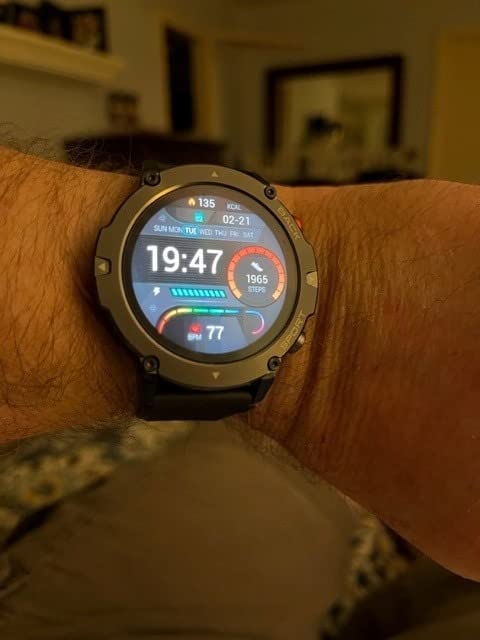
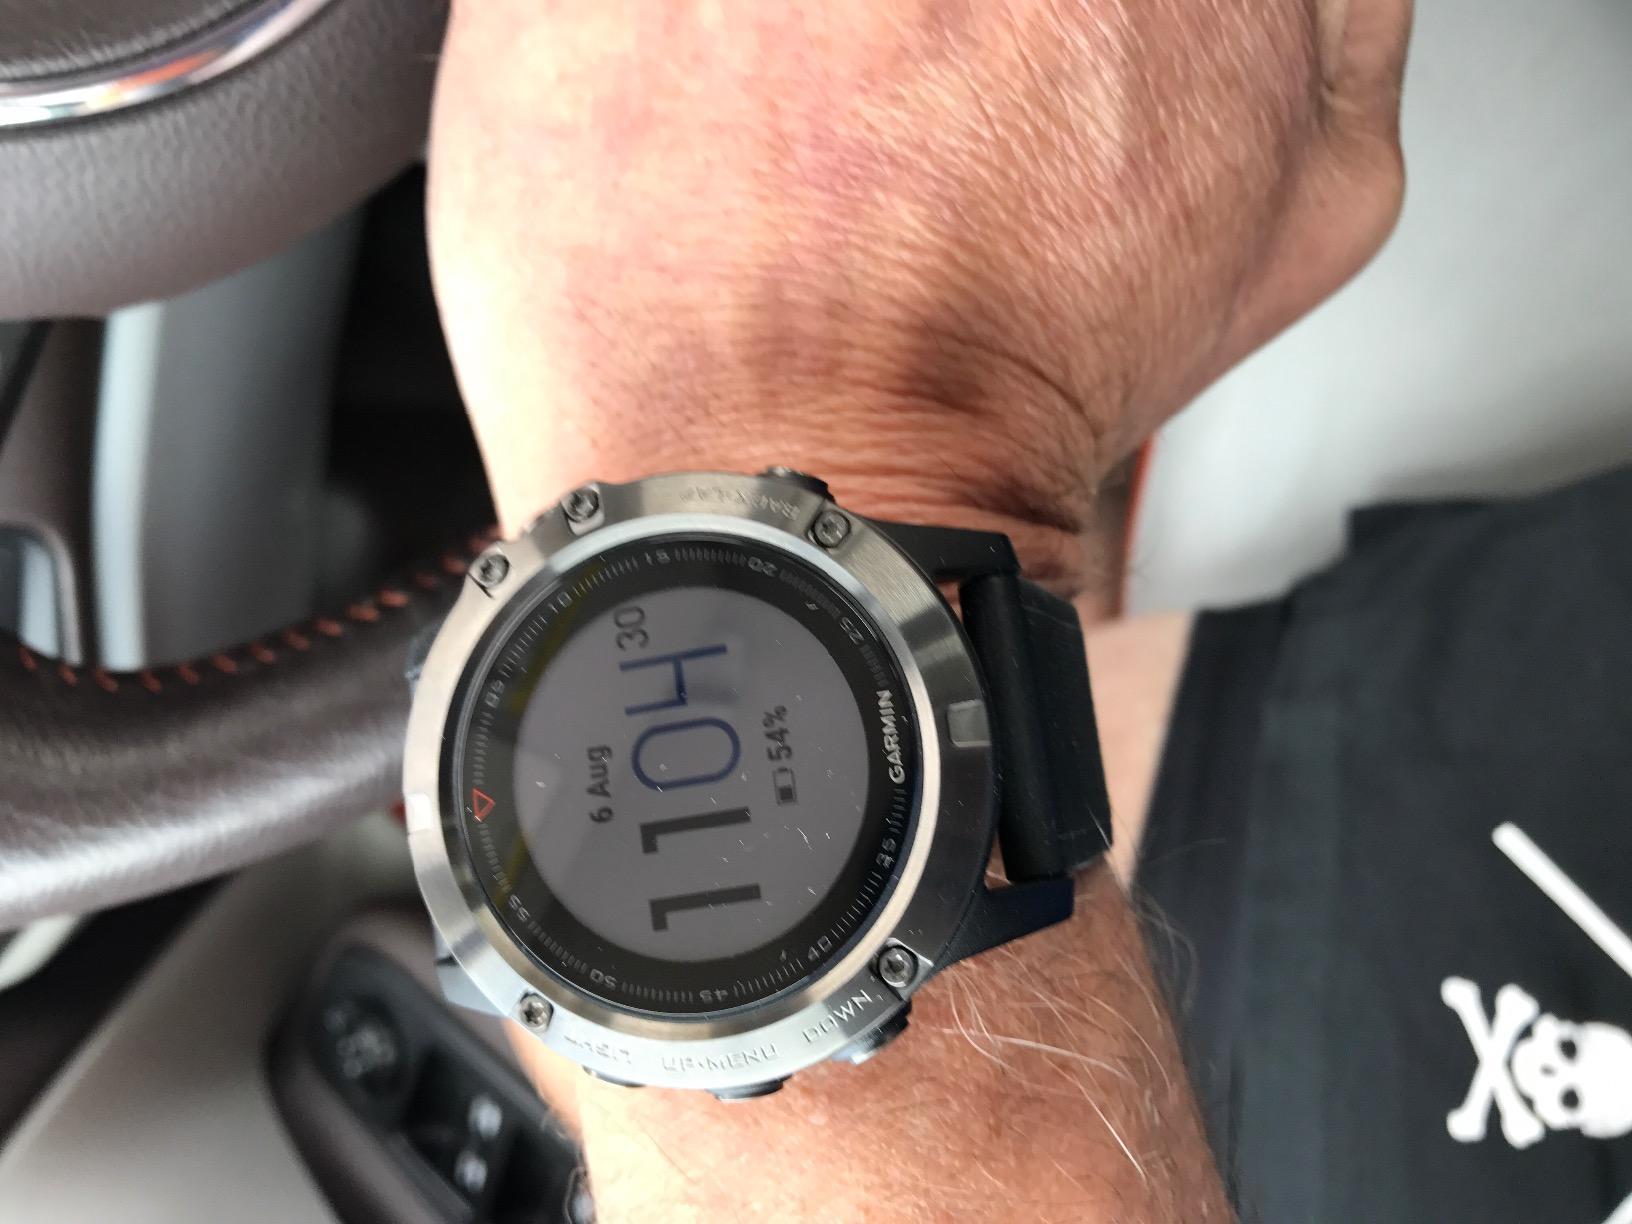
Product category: smartwatch
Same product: no